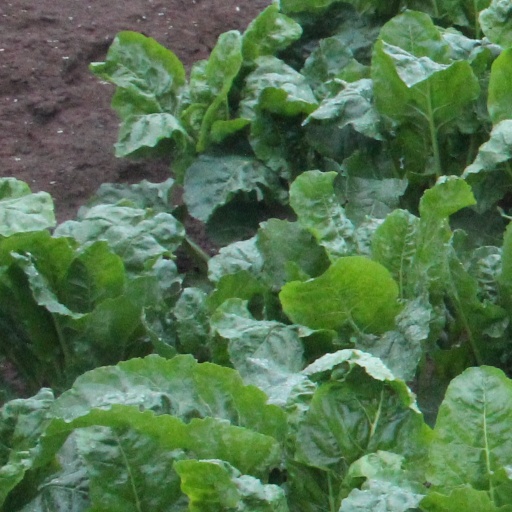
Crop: sugar beet